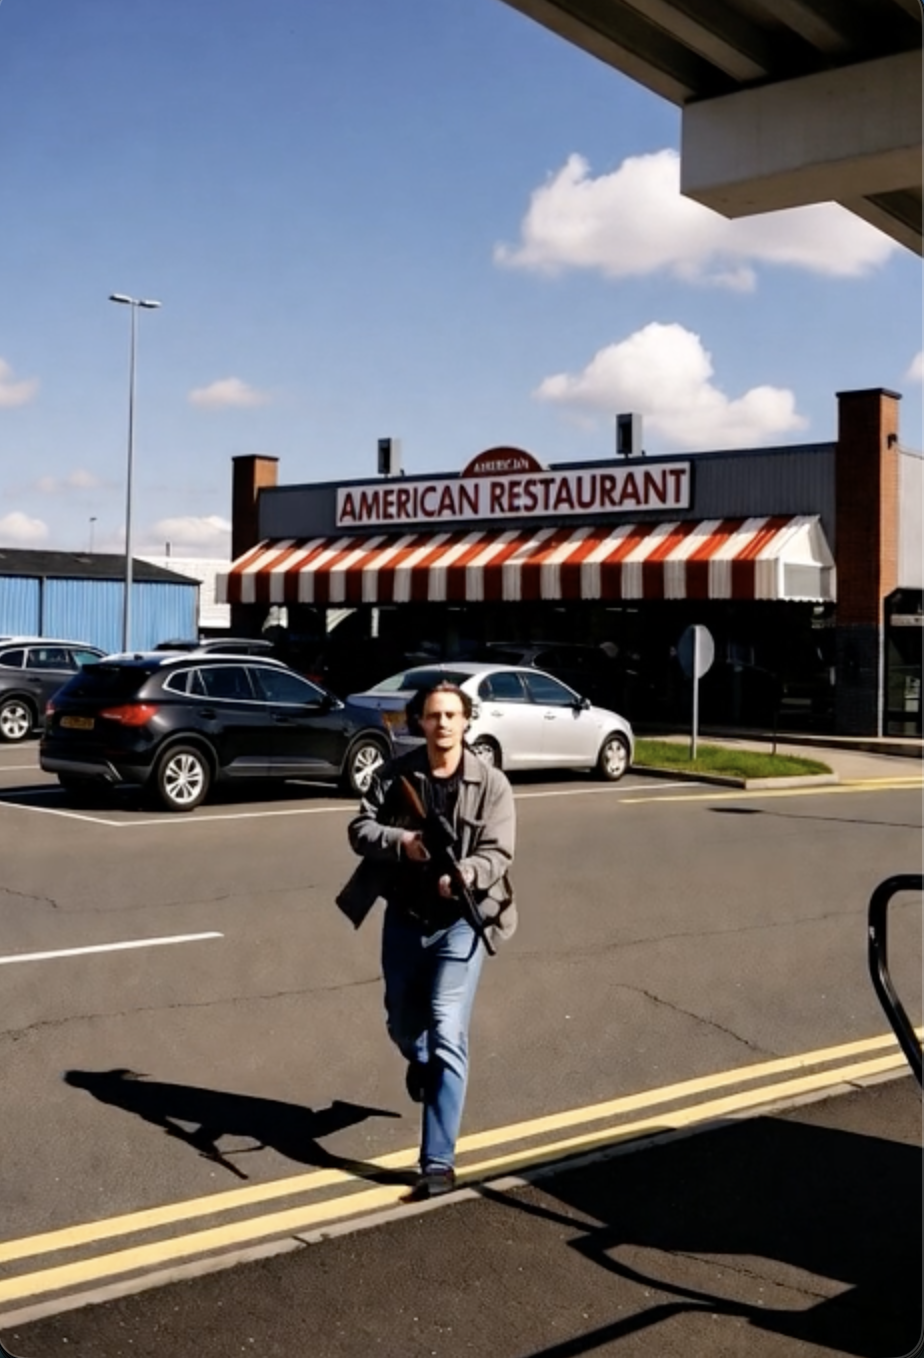
Object: person

Object: weapon